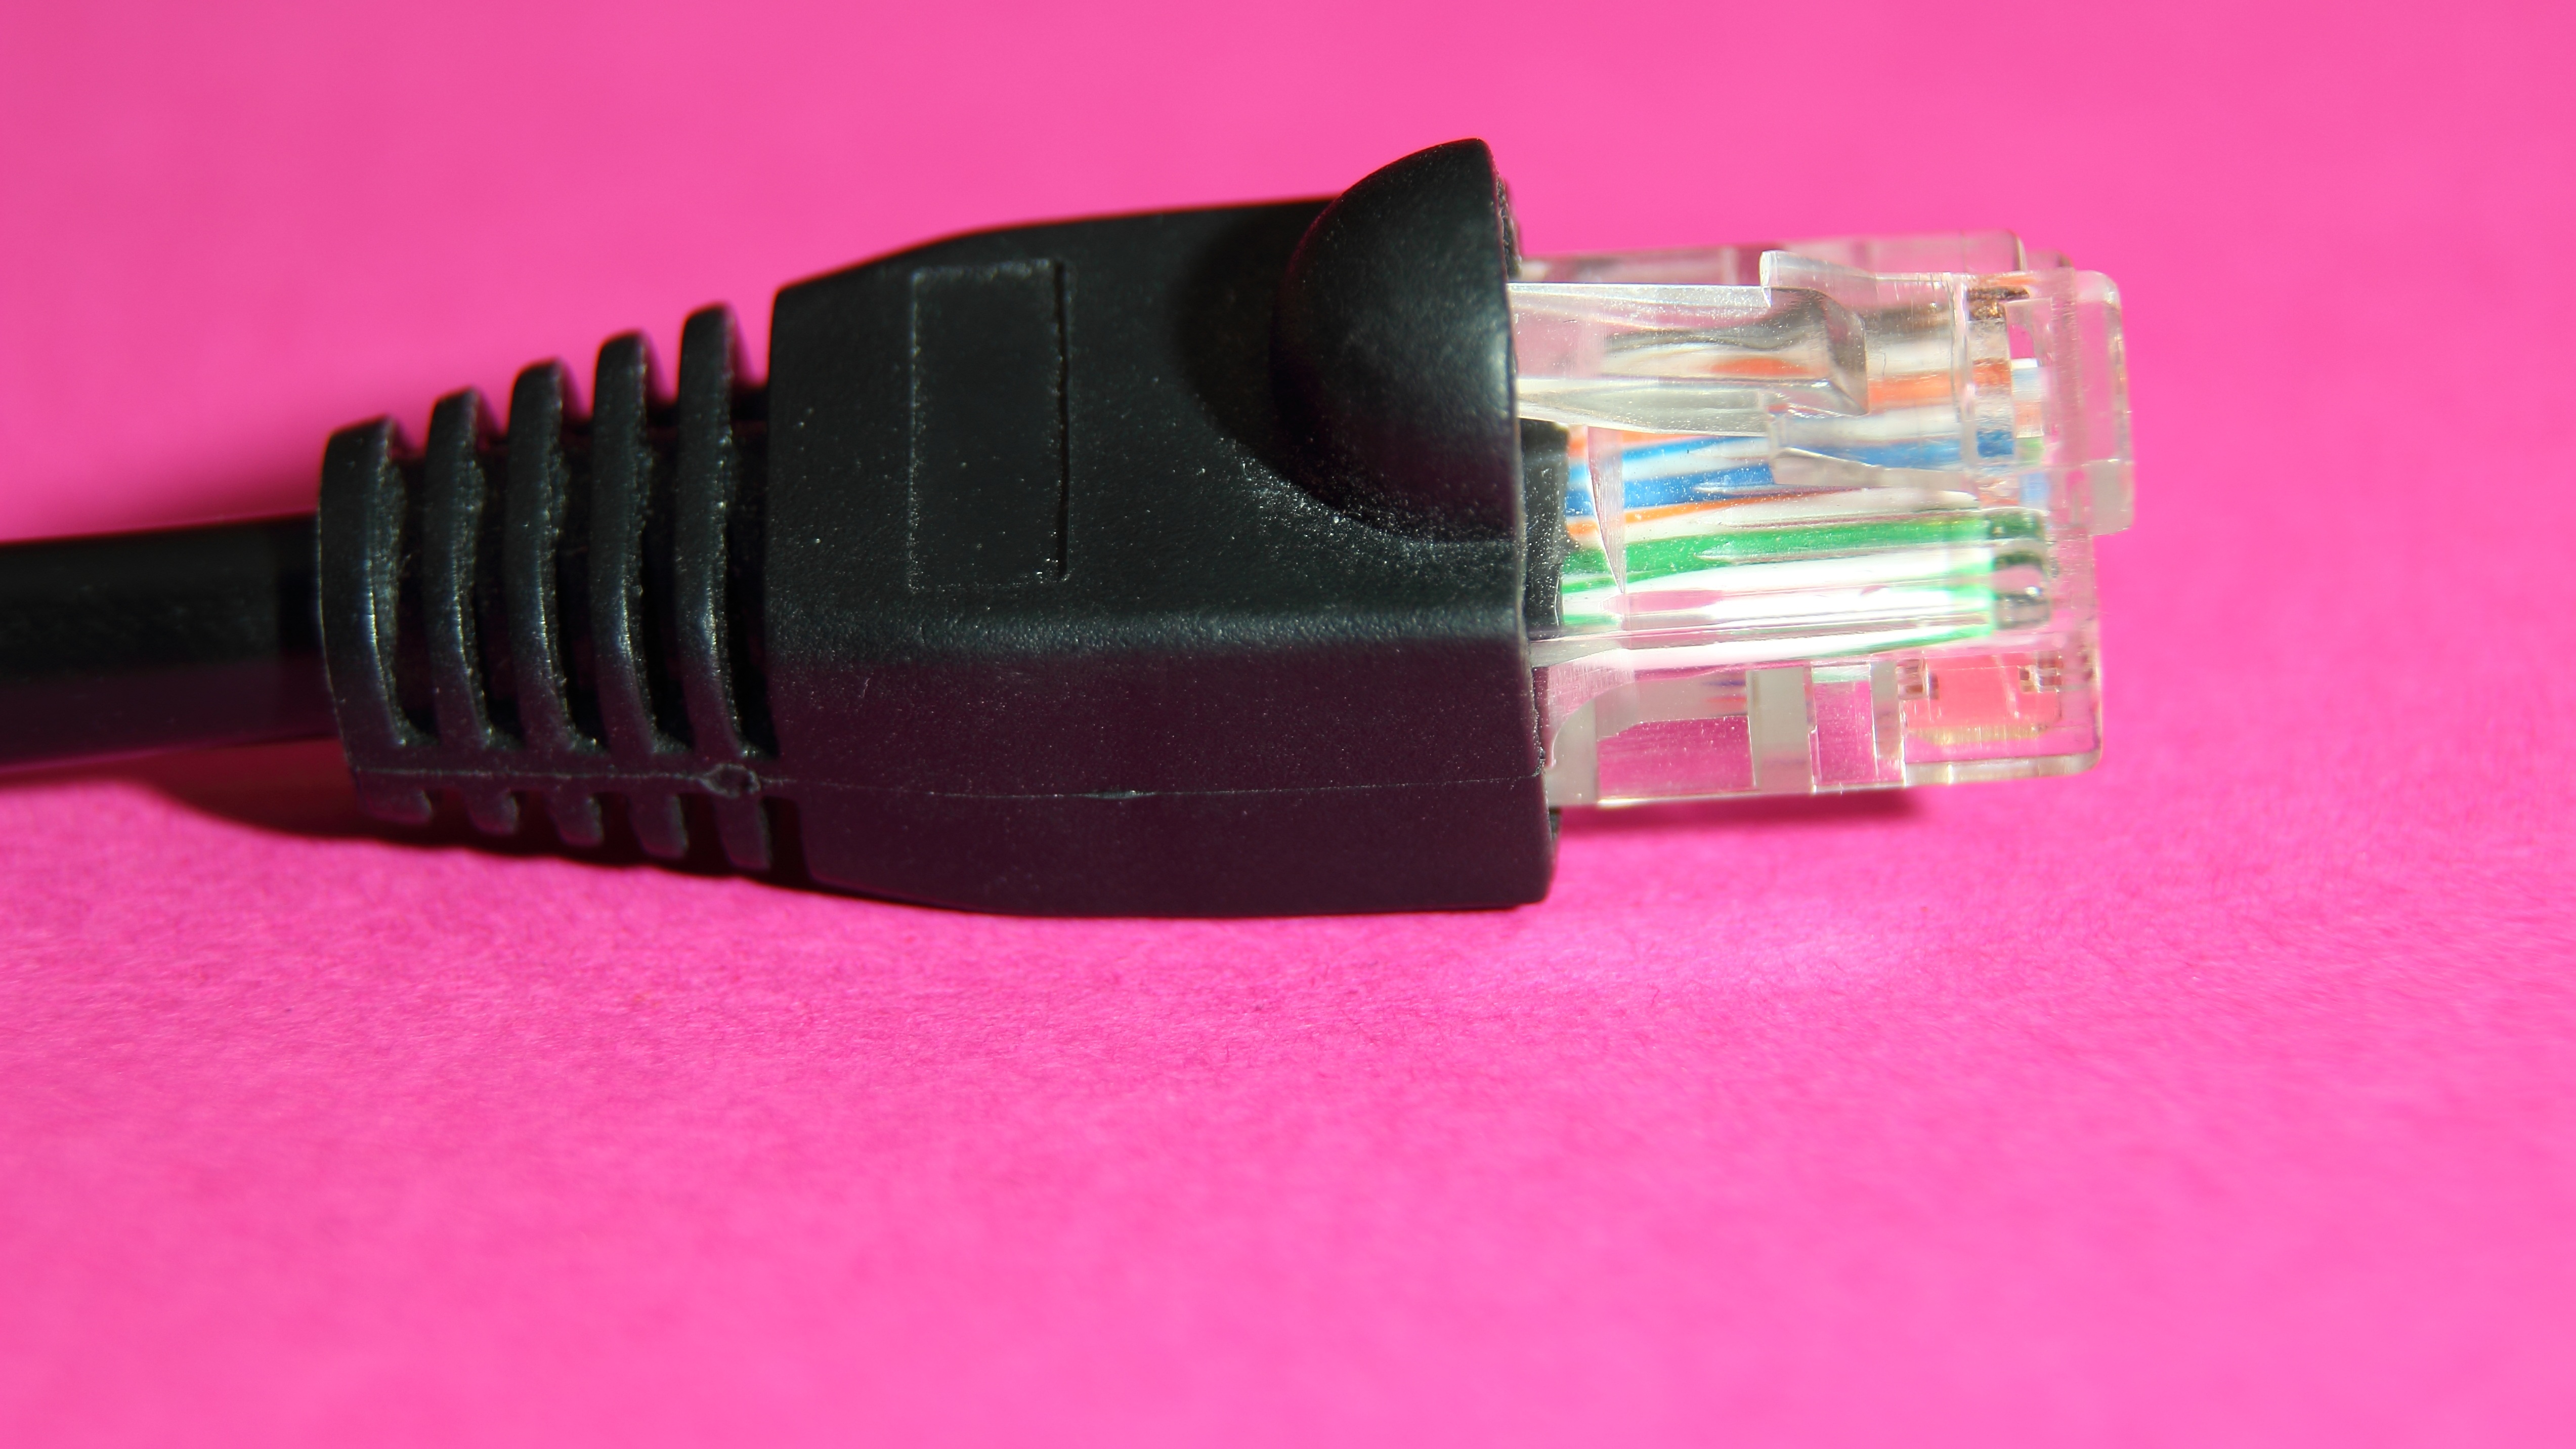
computer, hand, technology, cable, macro, gadget, pink, close up, hardware, pc, magenta, connection, network, plug, peripheral, computer accessories, data cable, edp, network cables, electronic device, electronics accessory, connecting cable